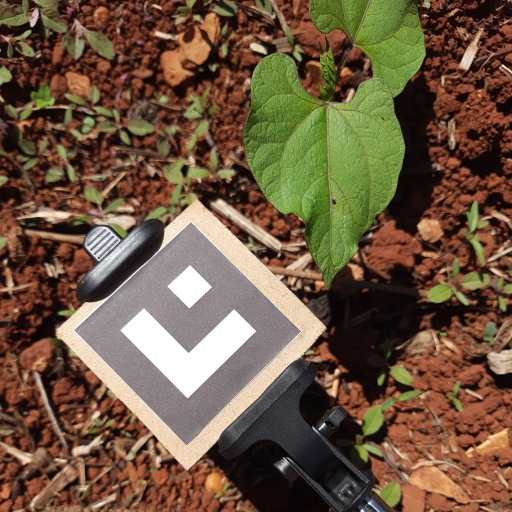
Observations: wavy surface, eating holes in the center, under sunlight